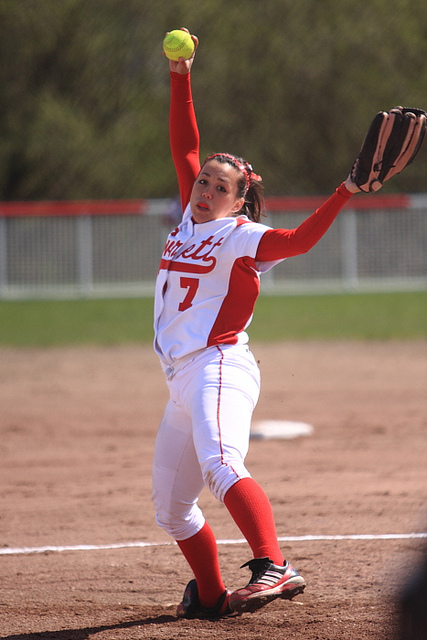
người phụ nữ đứng trên sân tay trái đeo găng tay phải cầm bóng